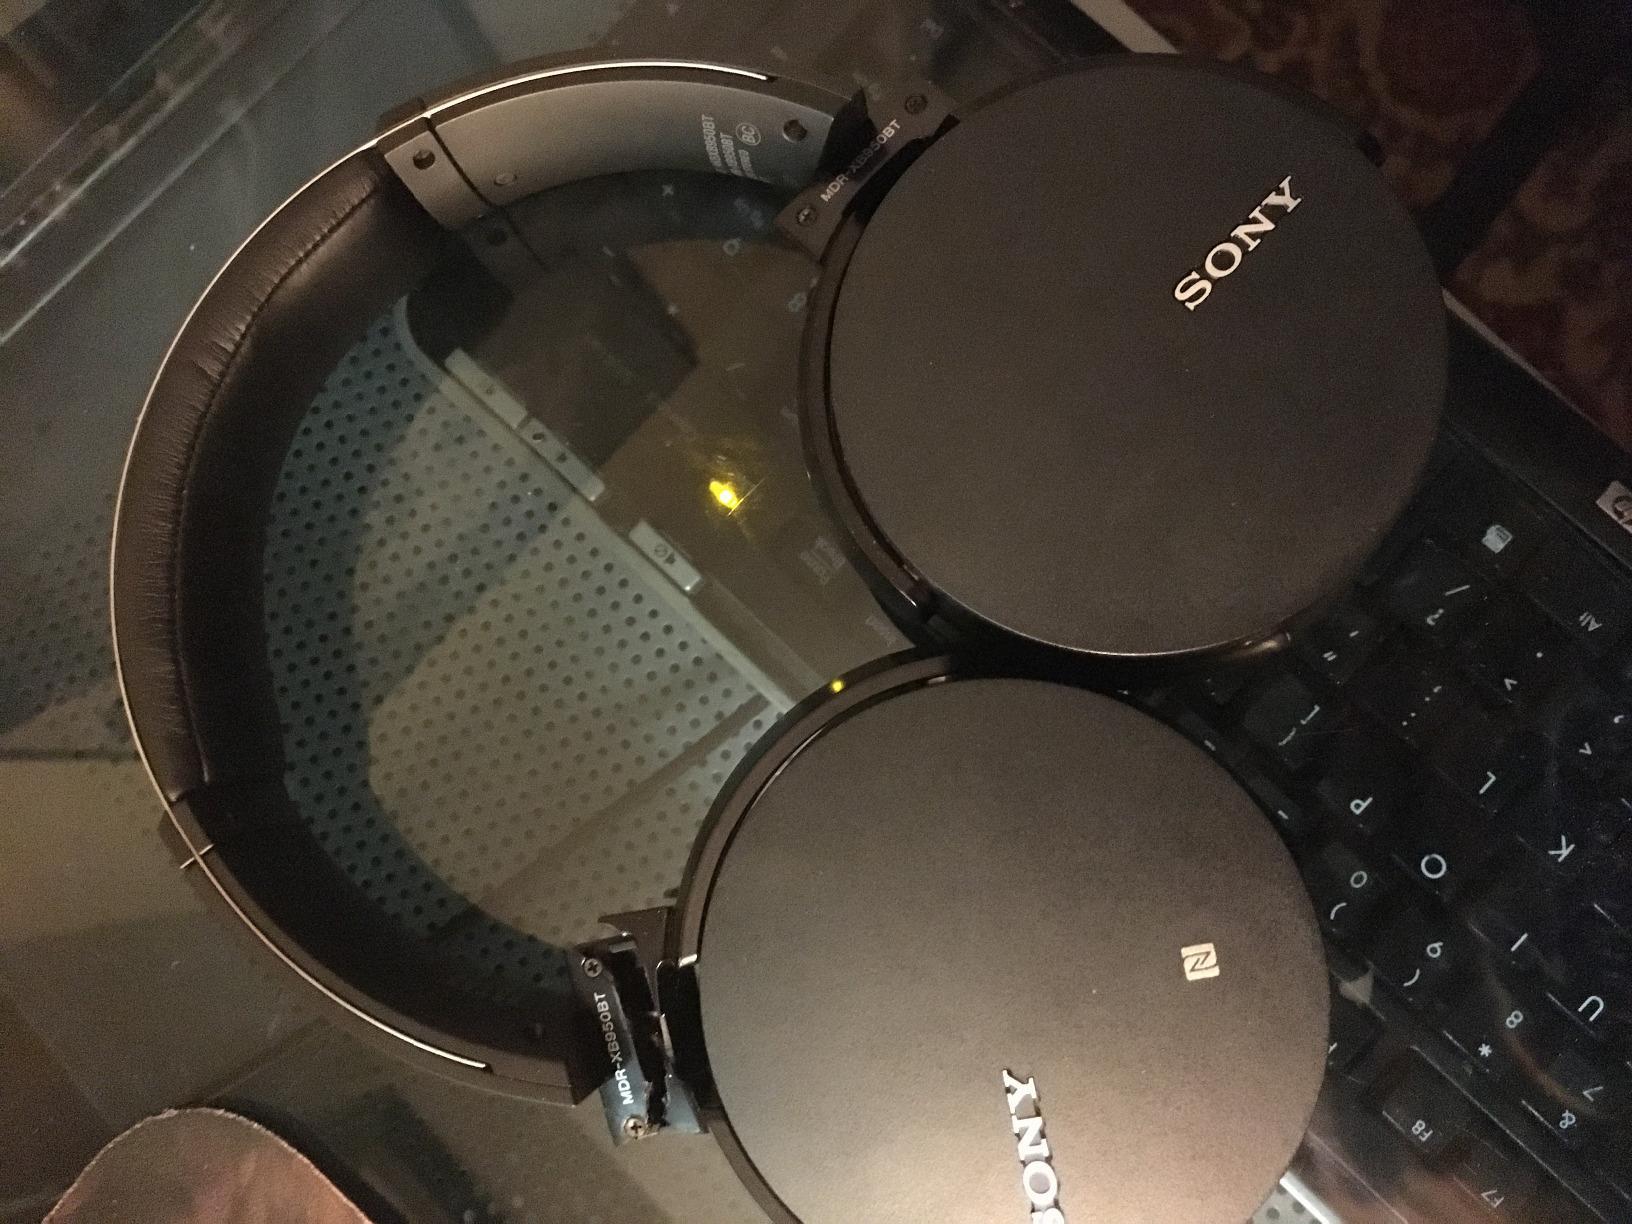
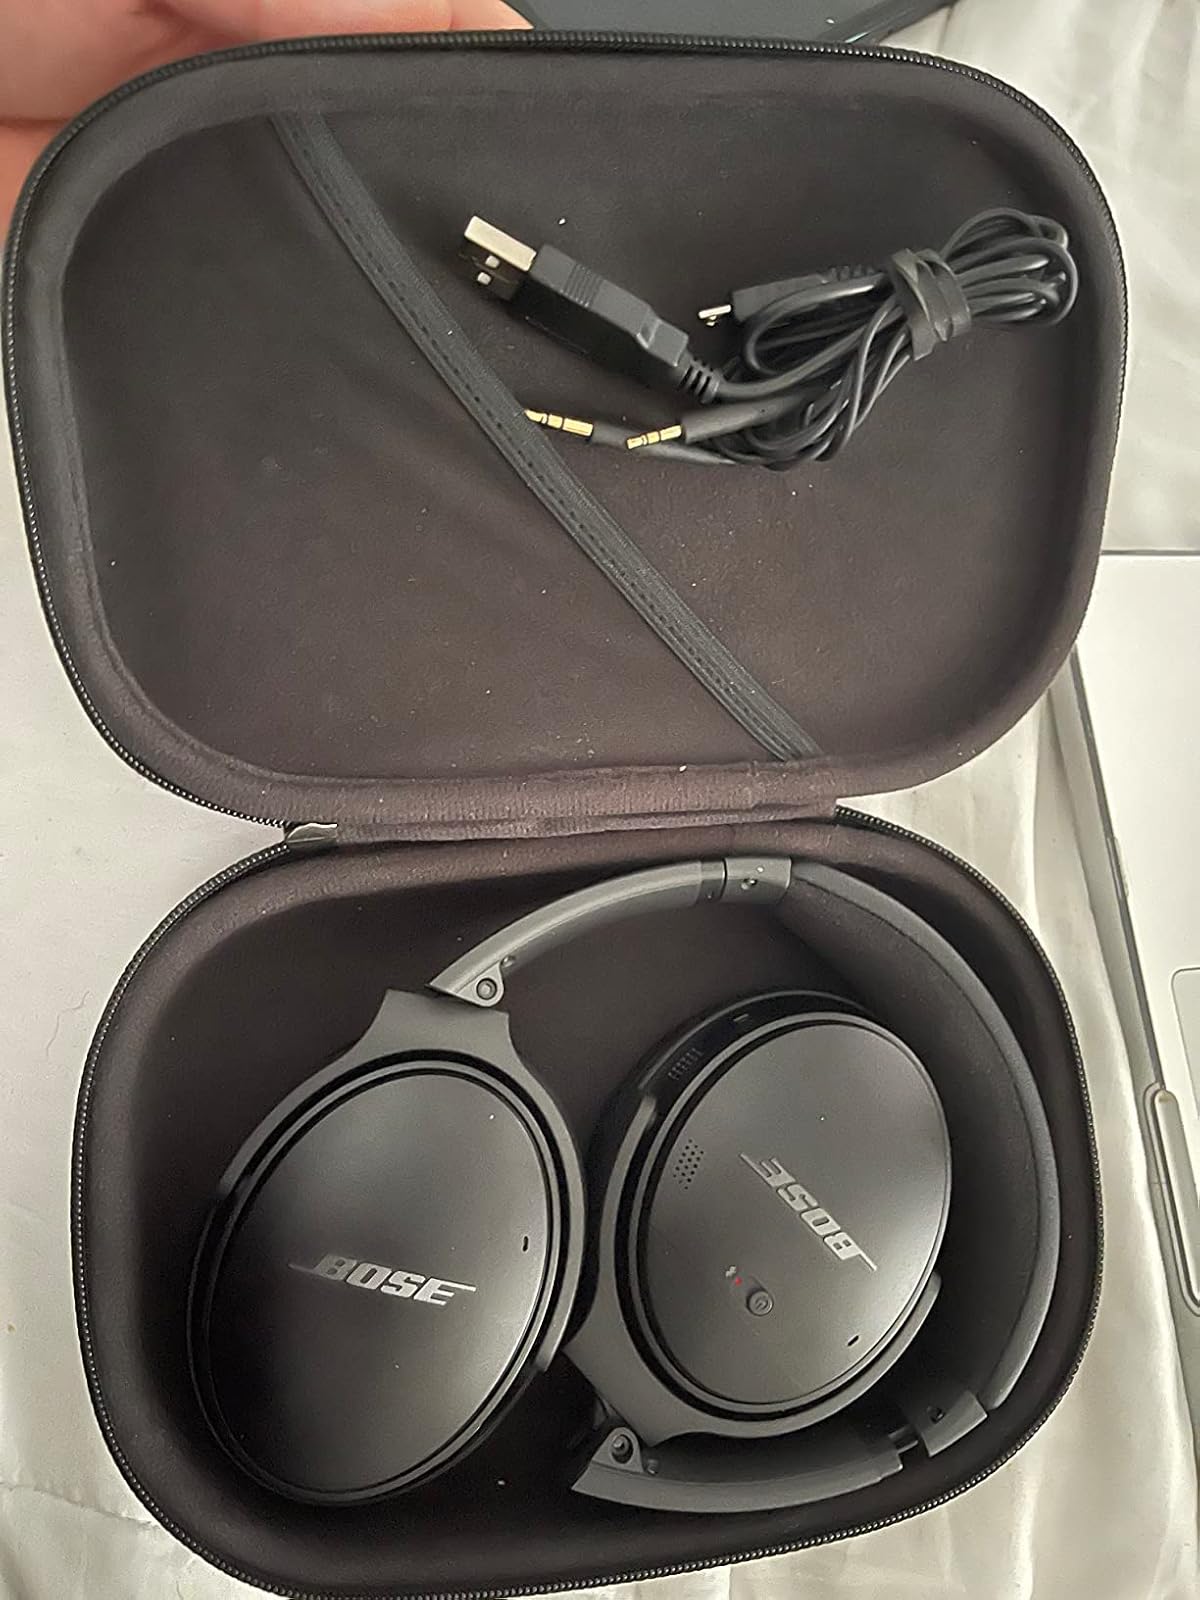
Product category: headphones
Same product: no